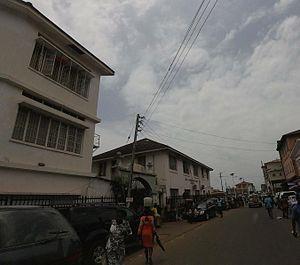
Cet article recense les sites inscrits au patrimoine mondial en Sierra Leone.